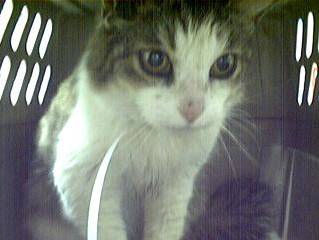
Label: cat